University of the Philippines College of Arts and Sciences

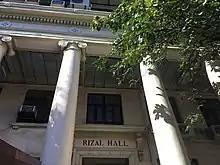
Entrance of the Rizal Hall.

The college is divided into six academic departments which offer courses in the Natural and Social Sciences, The Humanities and Physical Education.